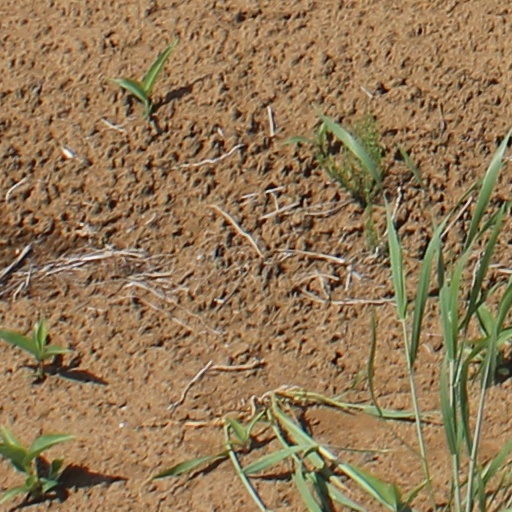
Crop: wheat